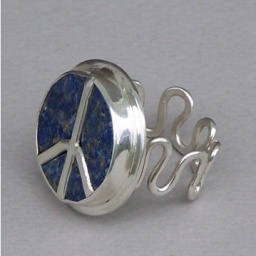
Blue Heaven peace sign silver inlay in Lapis stone ring set in sterling silver adjustable water ring band